Studebaker M-series truck

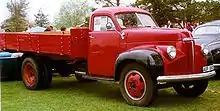
1948 Studebaker M16 52A truck

Like most truck lines, the Studebaker M Series trucks could be had in any number of body styles. While only pickup beds were offered on the M5, M15, & M15A versions from the factory, combination cab and rolling chassis were sold, allowing custom truck body manufacturers to variously sell standard beds and boxes or custom fabricate them to an owners specifications.